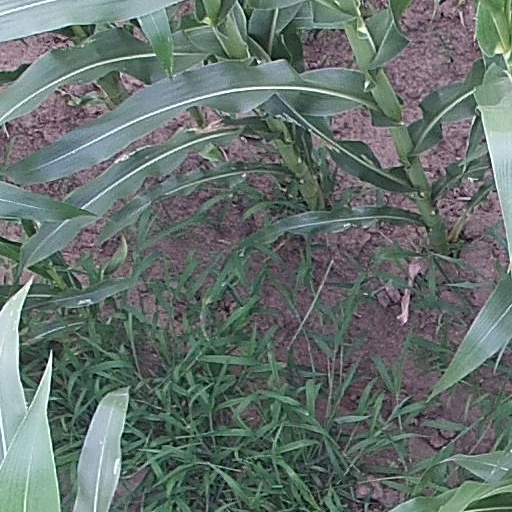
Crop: maize; corn